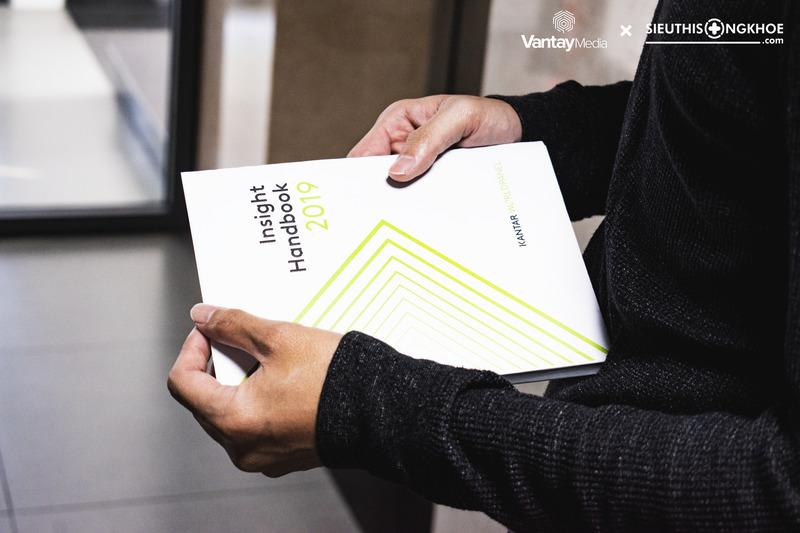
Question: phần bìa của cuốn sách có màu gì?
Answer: phần bìa của cuốn sách có màu trắng